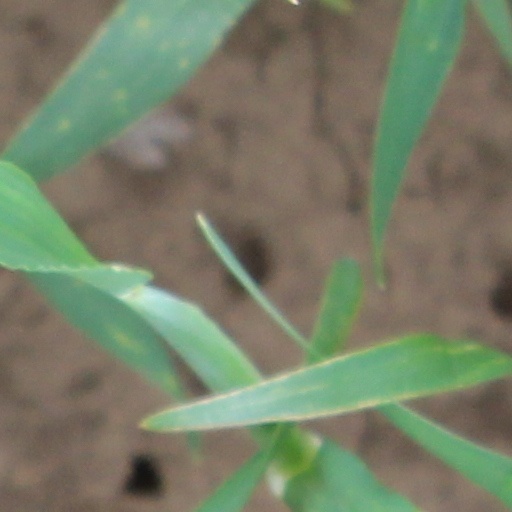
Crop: wheat